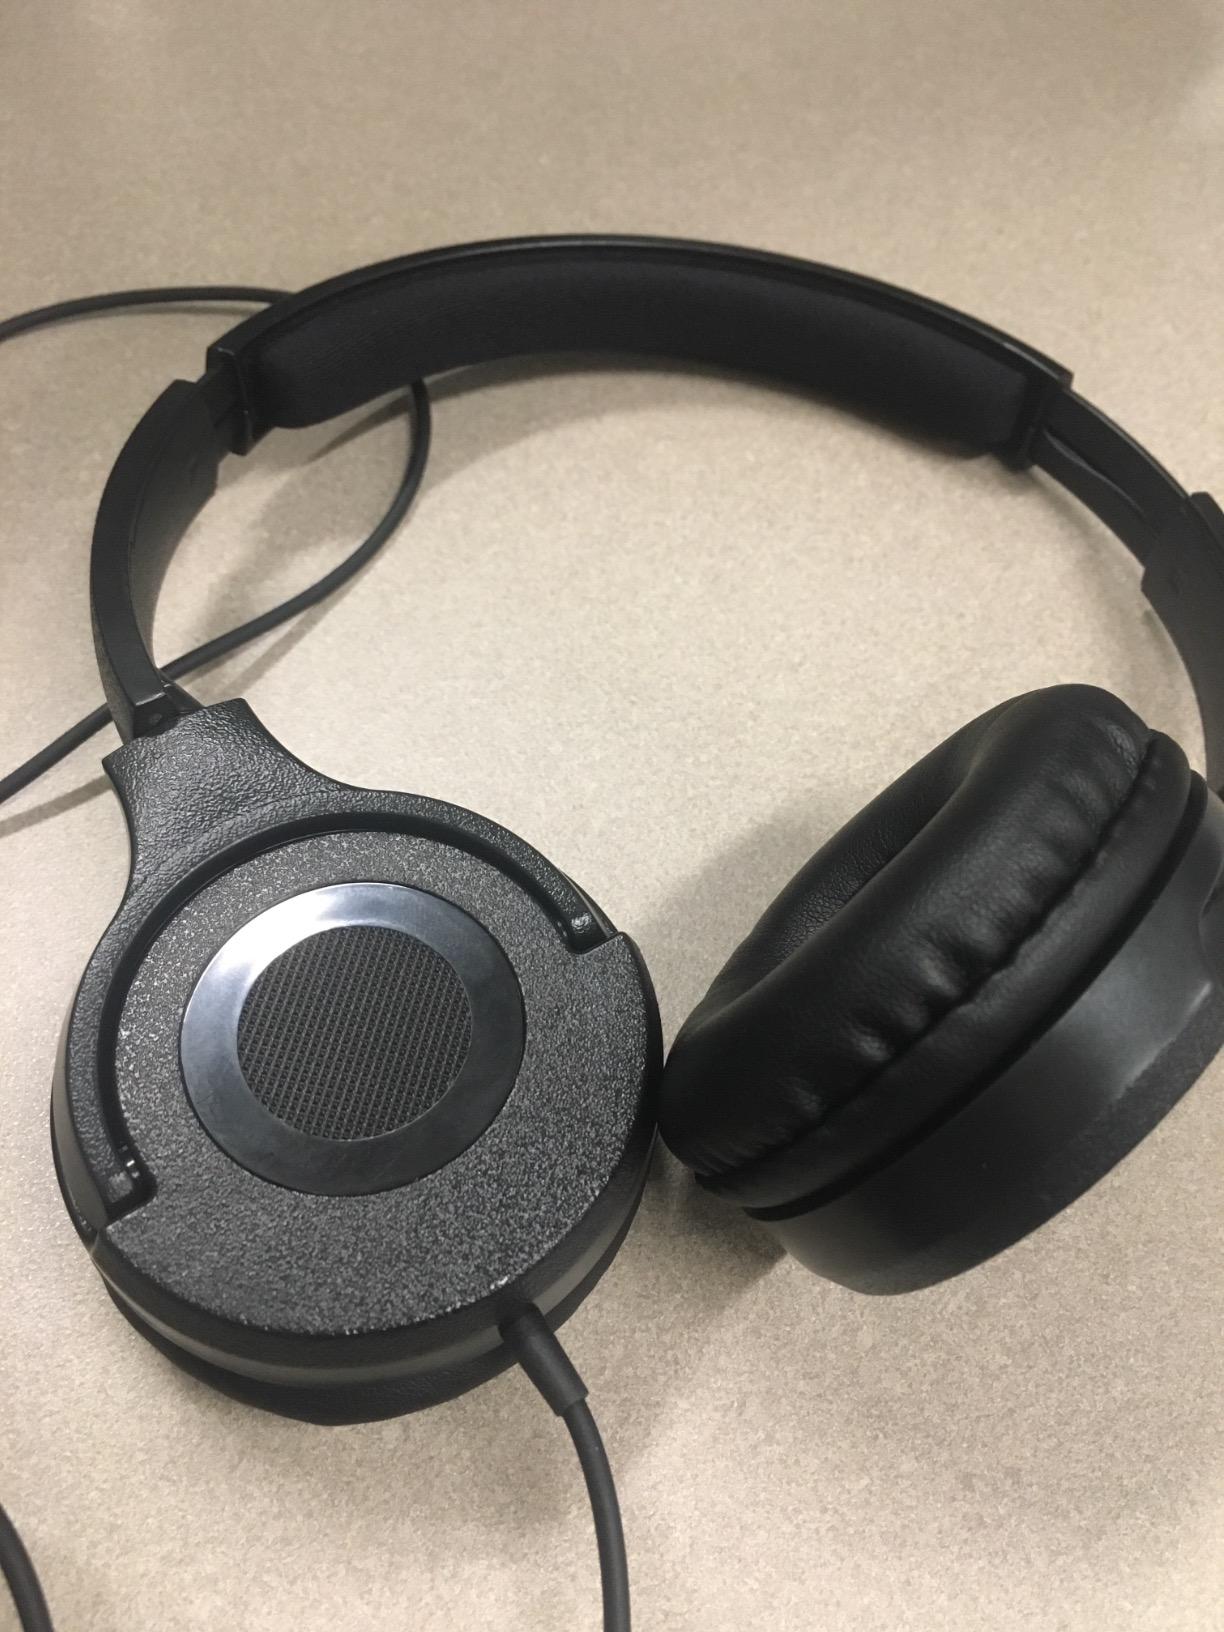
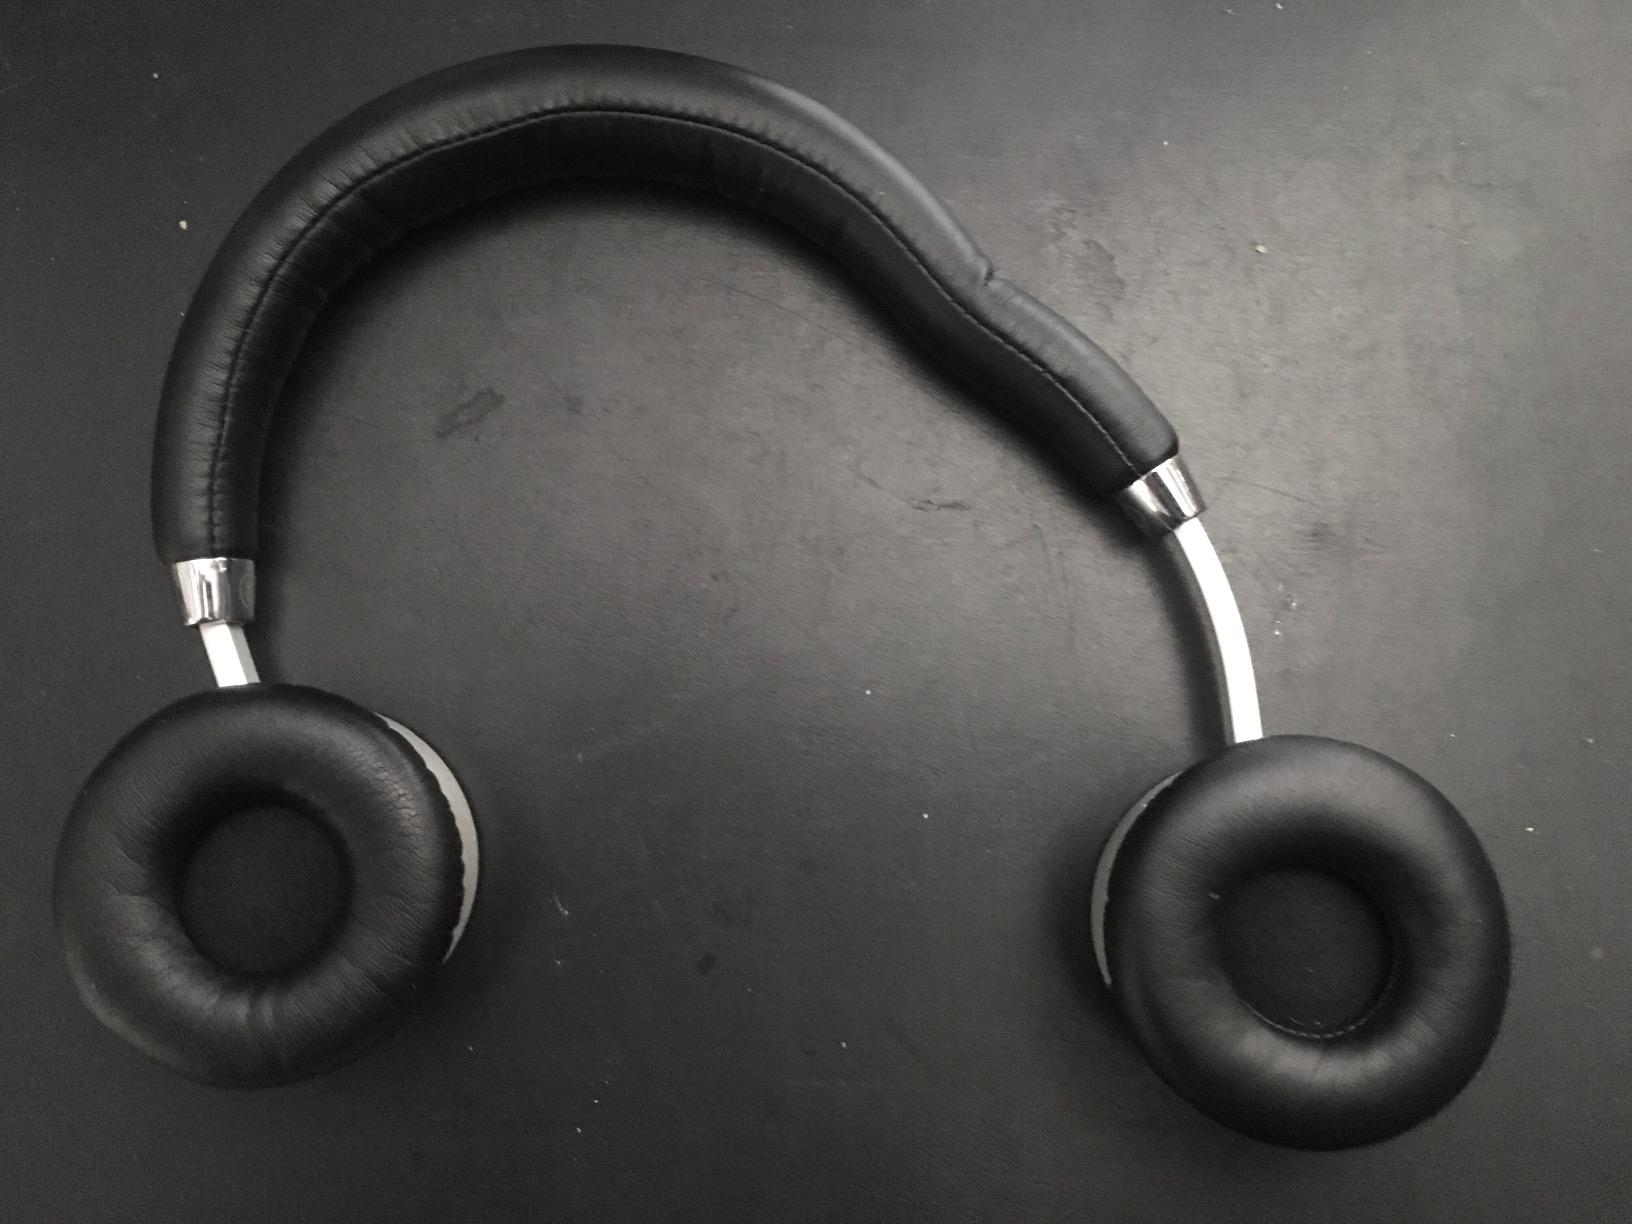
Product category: headphones
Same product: no